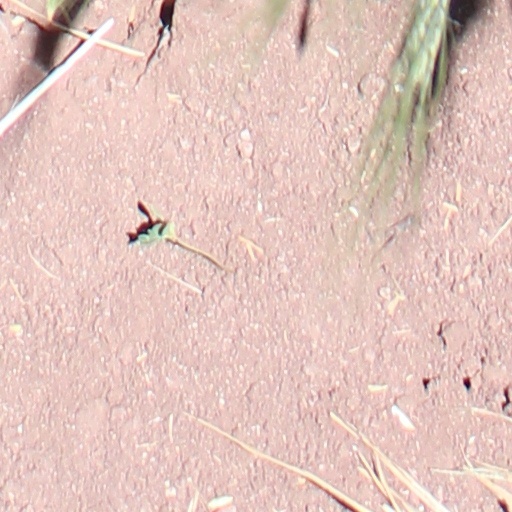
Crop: wheat